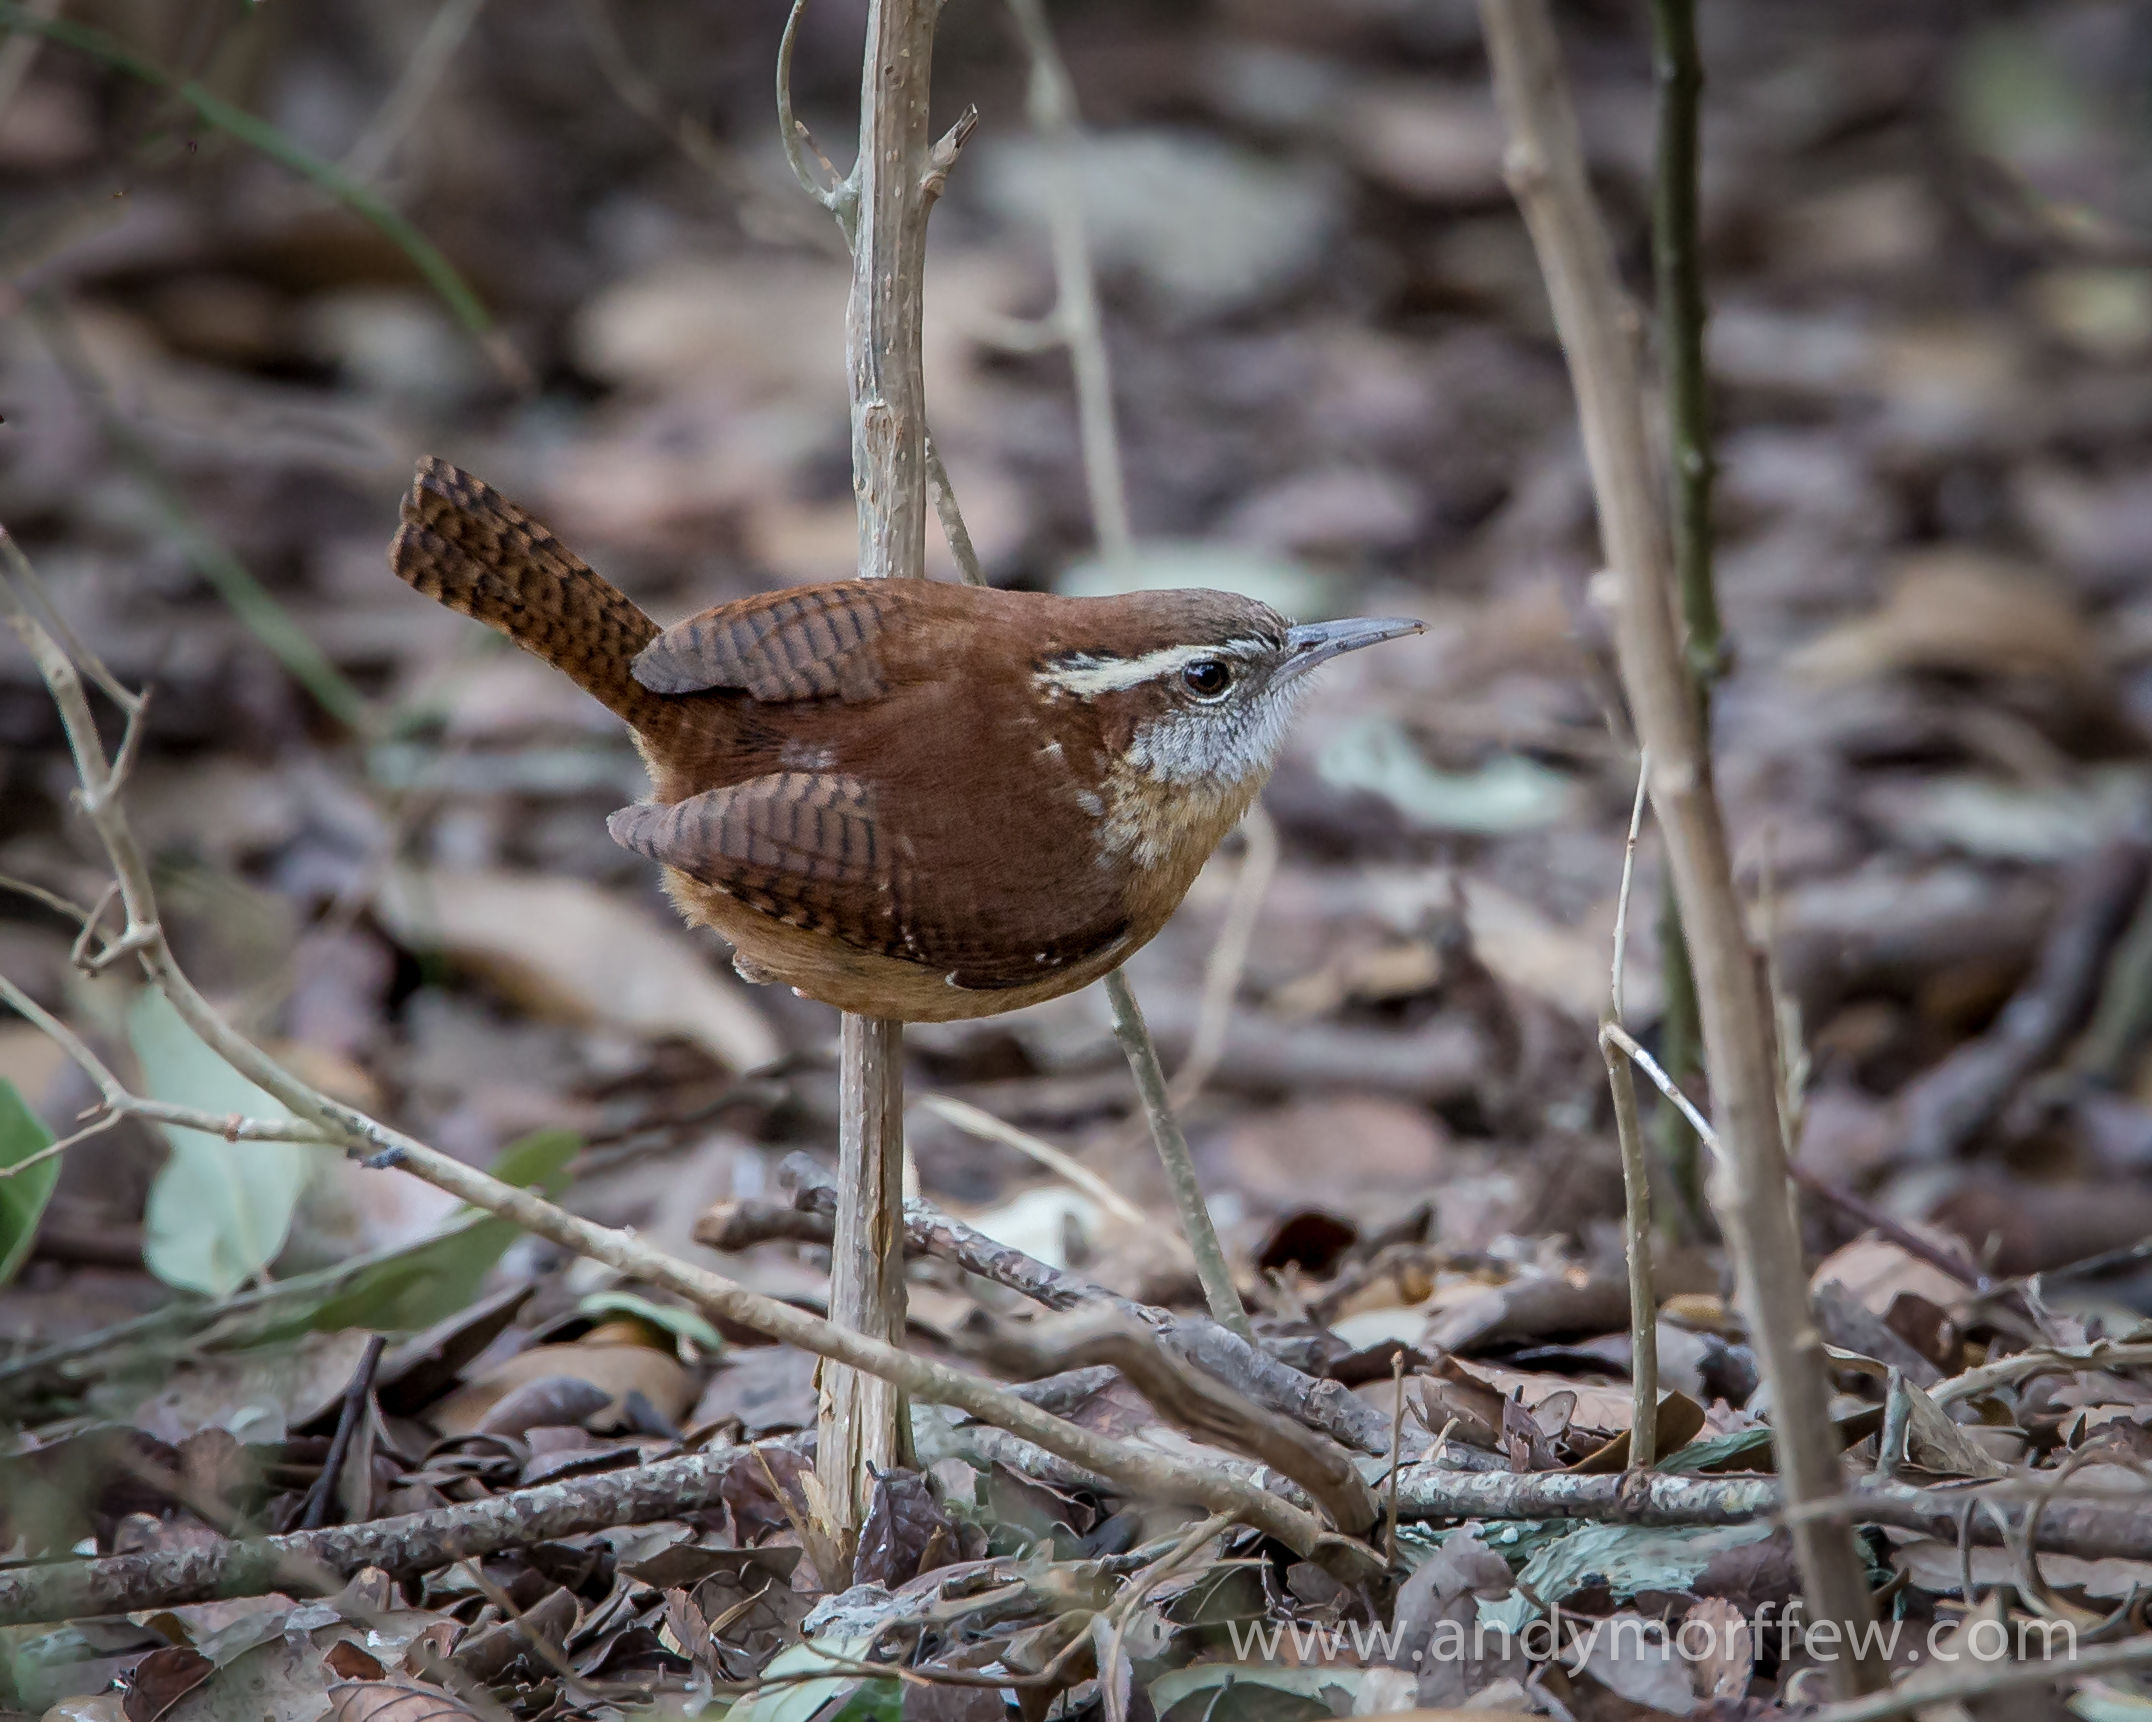
nature, branch, bird, flower, wildlife, flora, fauna, vertebrate, texas, snipe, shorebird, andymorffew, morffew, naturethroughthelens, warblerwoods, carolinawren, wren, old world flycatcher, perching bird